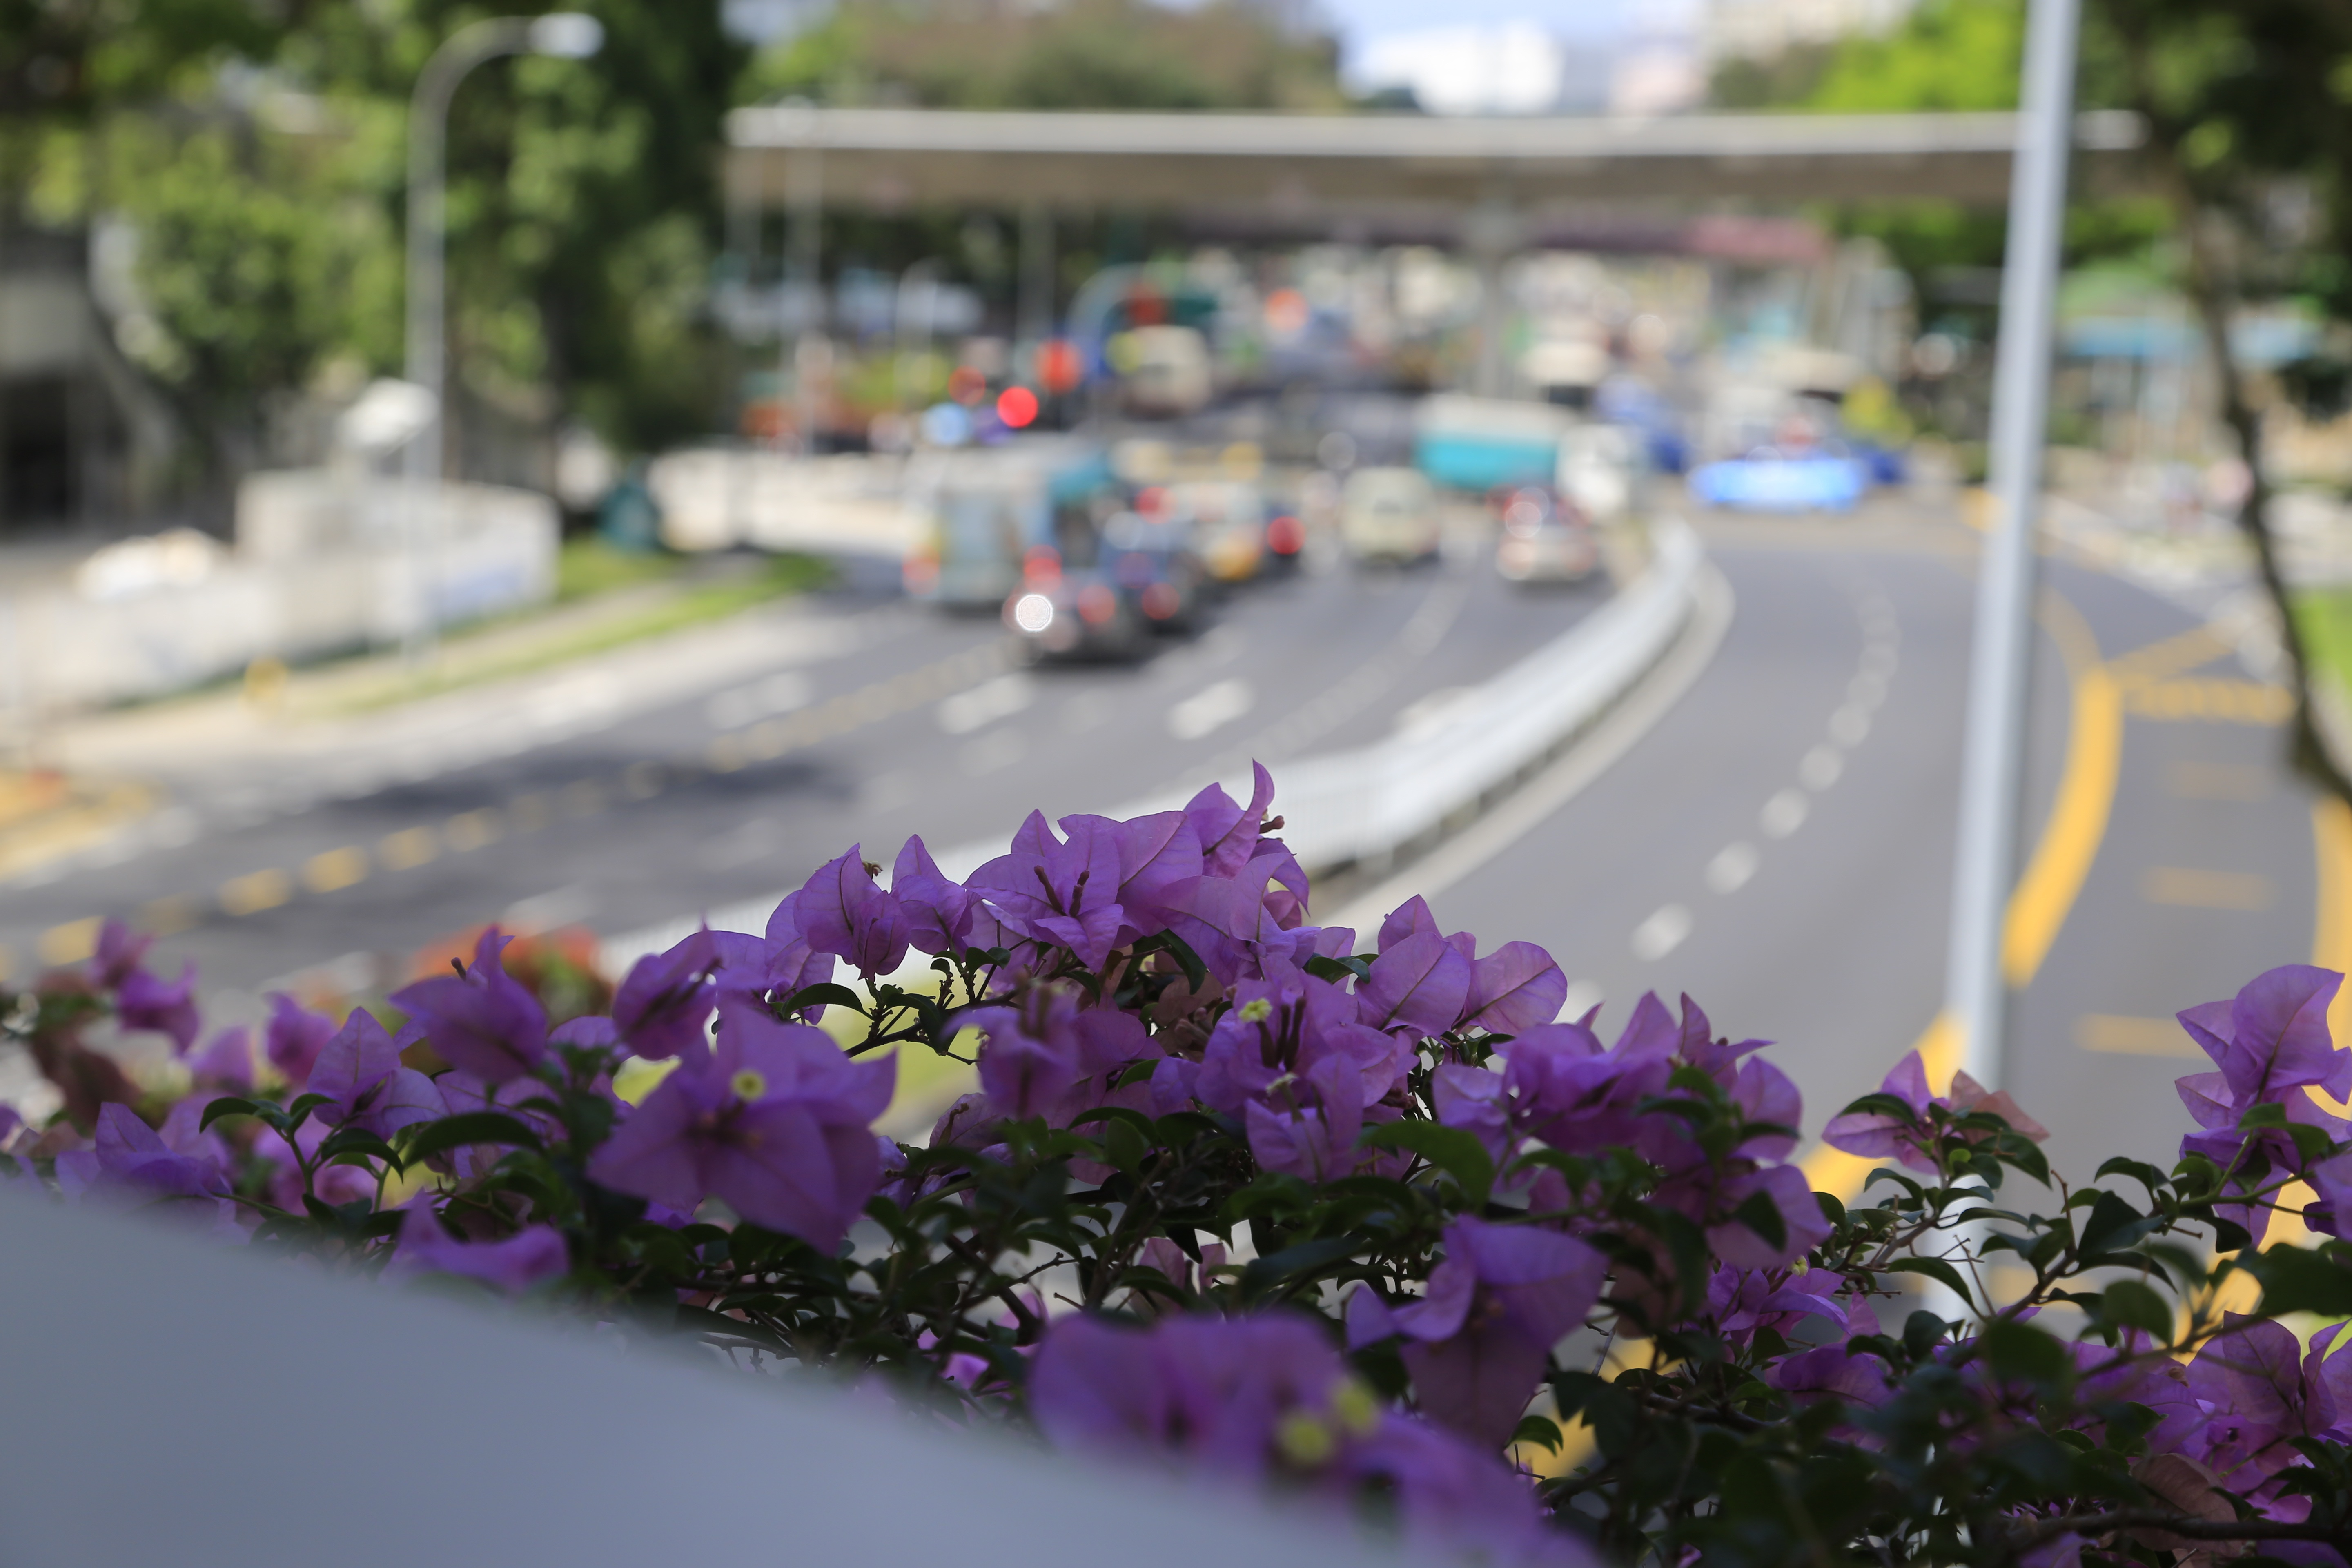
blossom, plant, traffic, flower, spring, park, garden, flora, violet, singapore